Hemi Doron

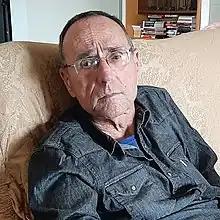
Doron in 2023

Nehemia "Hemi" Doron (born 16 October 1956) is an Israeli politician who served as a member of the Knesset for Shinui, the Secular Faction and National Home between 2003 and 2006.